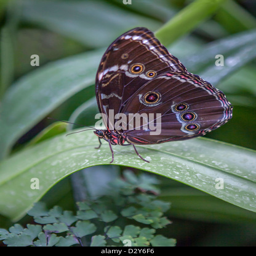
a butterfly sitting on a leaf